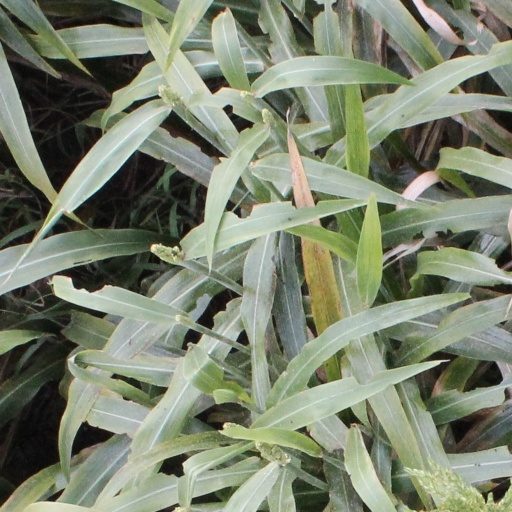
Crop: sorghum